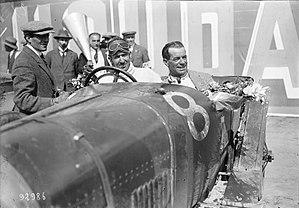
Capt. John F. Duff et Frank Clement, vainqueurs des deuxièmes 24 Heures du Mans 1924 sur Bentley.
Les 24 Heures du Mans 1924 sont la 2ᵉ édition des 24 Heures du Mans et se déroule les 14 et 15 juin 1924 sur le circuit de la Sarthe.